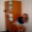
Label: wardrobe